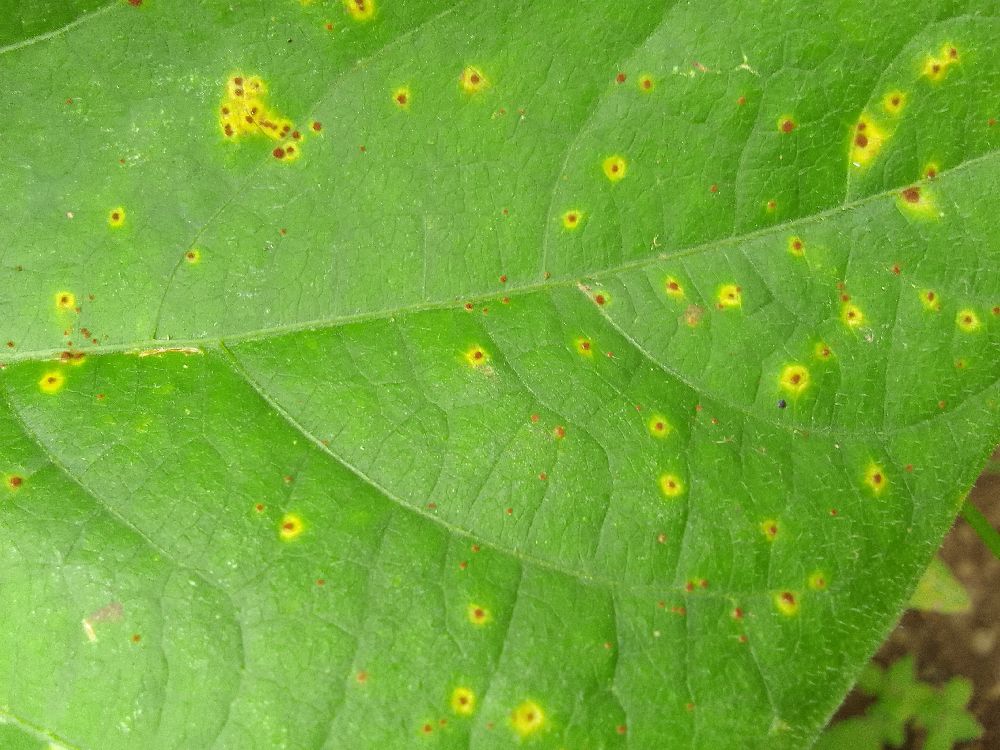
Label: rust